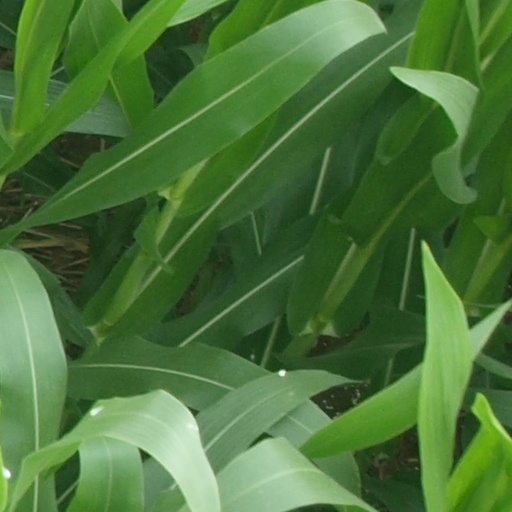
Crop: maize; corn